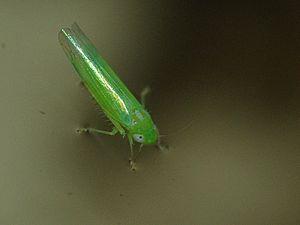
La viticulture est l'activité agricole consistant à cultiver une certaine variété de vigne produisant un fruit pour la consommation humaine : le raisin. Les vignes cultivées en viticulture sont des cultivars de sous-espèces du genre Vitis dénommés cépages.
Empoasca vitis, la cicadelle des grillures de la vigne ou cicadelle verte de la vigne, est une espèce d'insectes hémiptères de la famille des Cicadellidae.
La cicadelle de la pomme de terre est une espèce d'insectes hétéroptères de la famille des Cicadellidae qui est un ravageur de la pomme de terre, mais également d'autres cultures importantes économiquement comme la luzerne, le pommier, le fraisier, le haricot, le soja... En dehors des espèces cultivées le nombre d'espèces végétales hôtes de cet insecte est très important. Selon une étude, la liste des plantes-hôtes comprend 220 espèces réparties en 100 genres et 26 familles, dont 62 % des espèces pour la seule famille des Fabaceae.